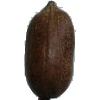
Label: nut_pecan